Taishan, Guangdong

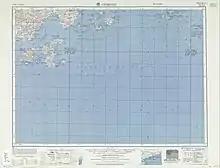
Chixi (labeled CH'IH-CH'I (CHIKKAI) ) (1954)

Taishan administers one subdistrict and 16 towns, which in turn are subdivided into 313 administrative villages, and residential communities. The city has 3,655 natural villages, but they do not function as administrative divisions.